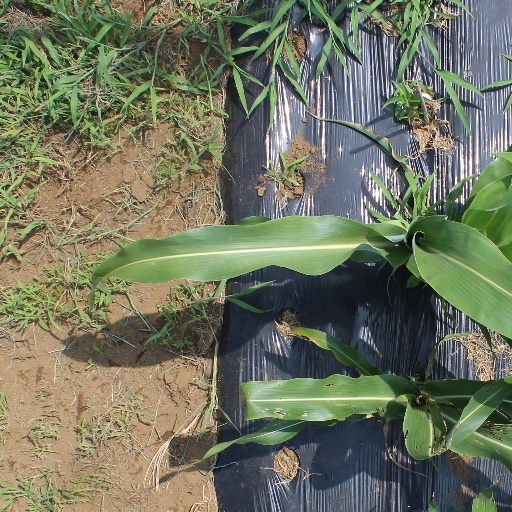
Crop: sorghum